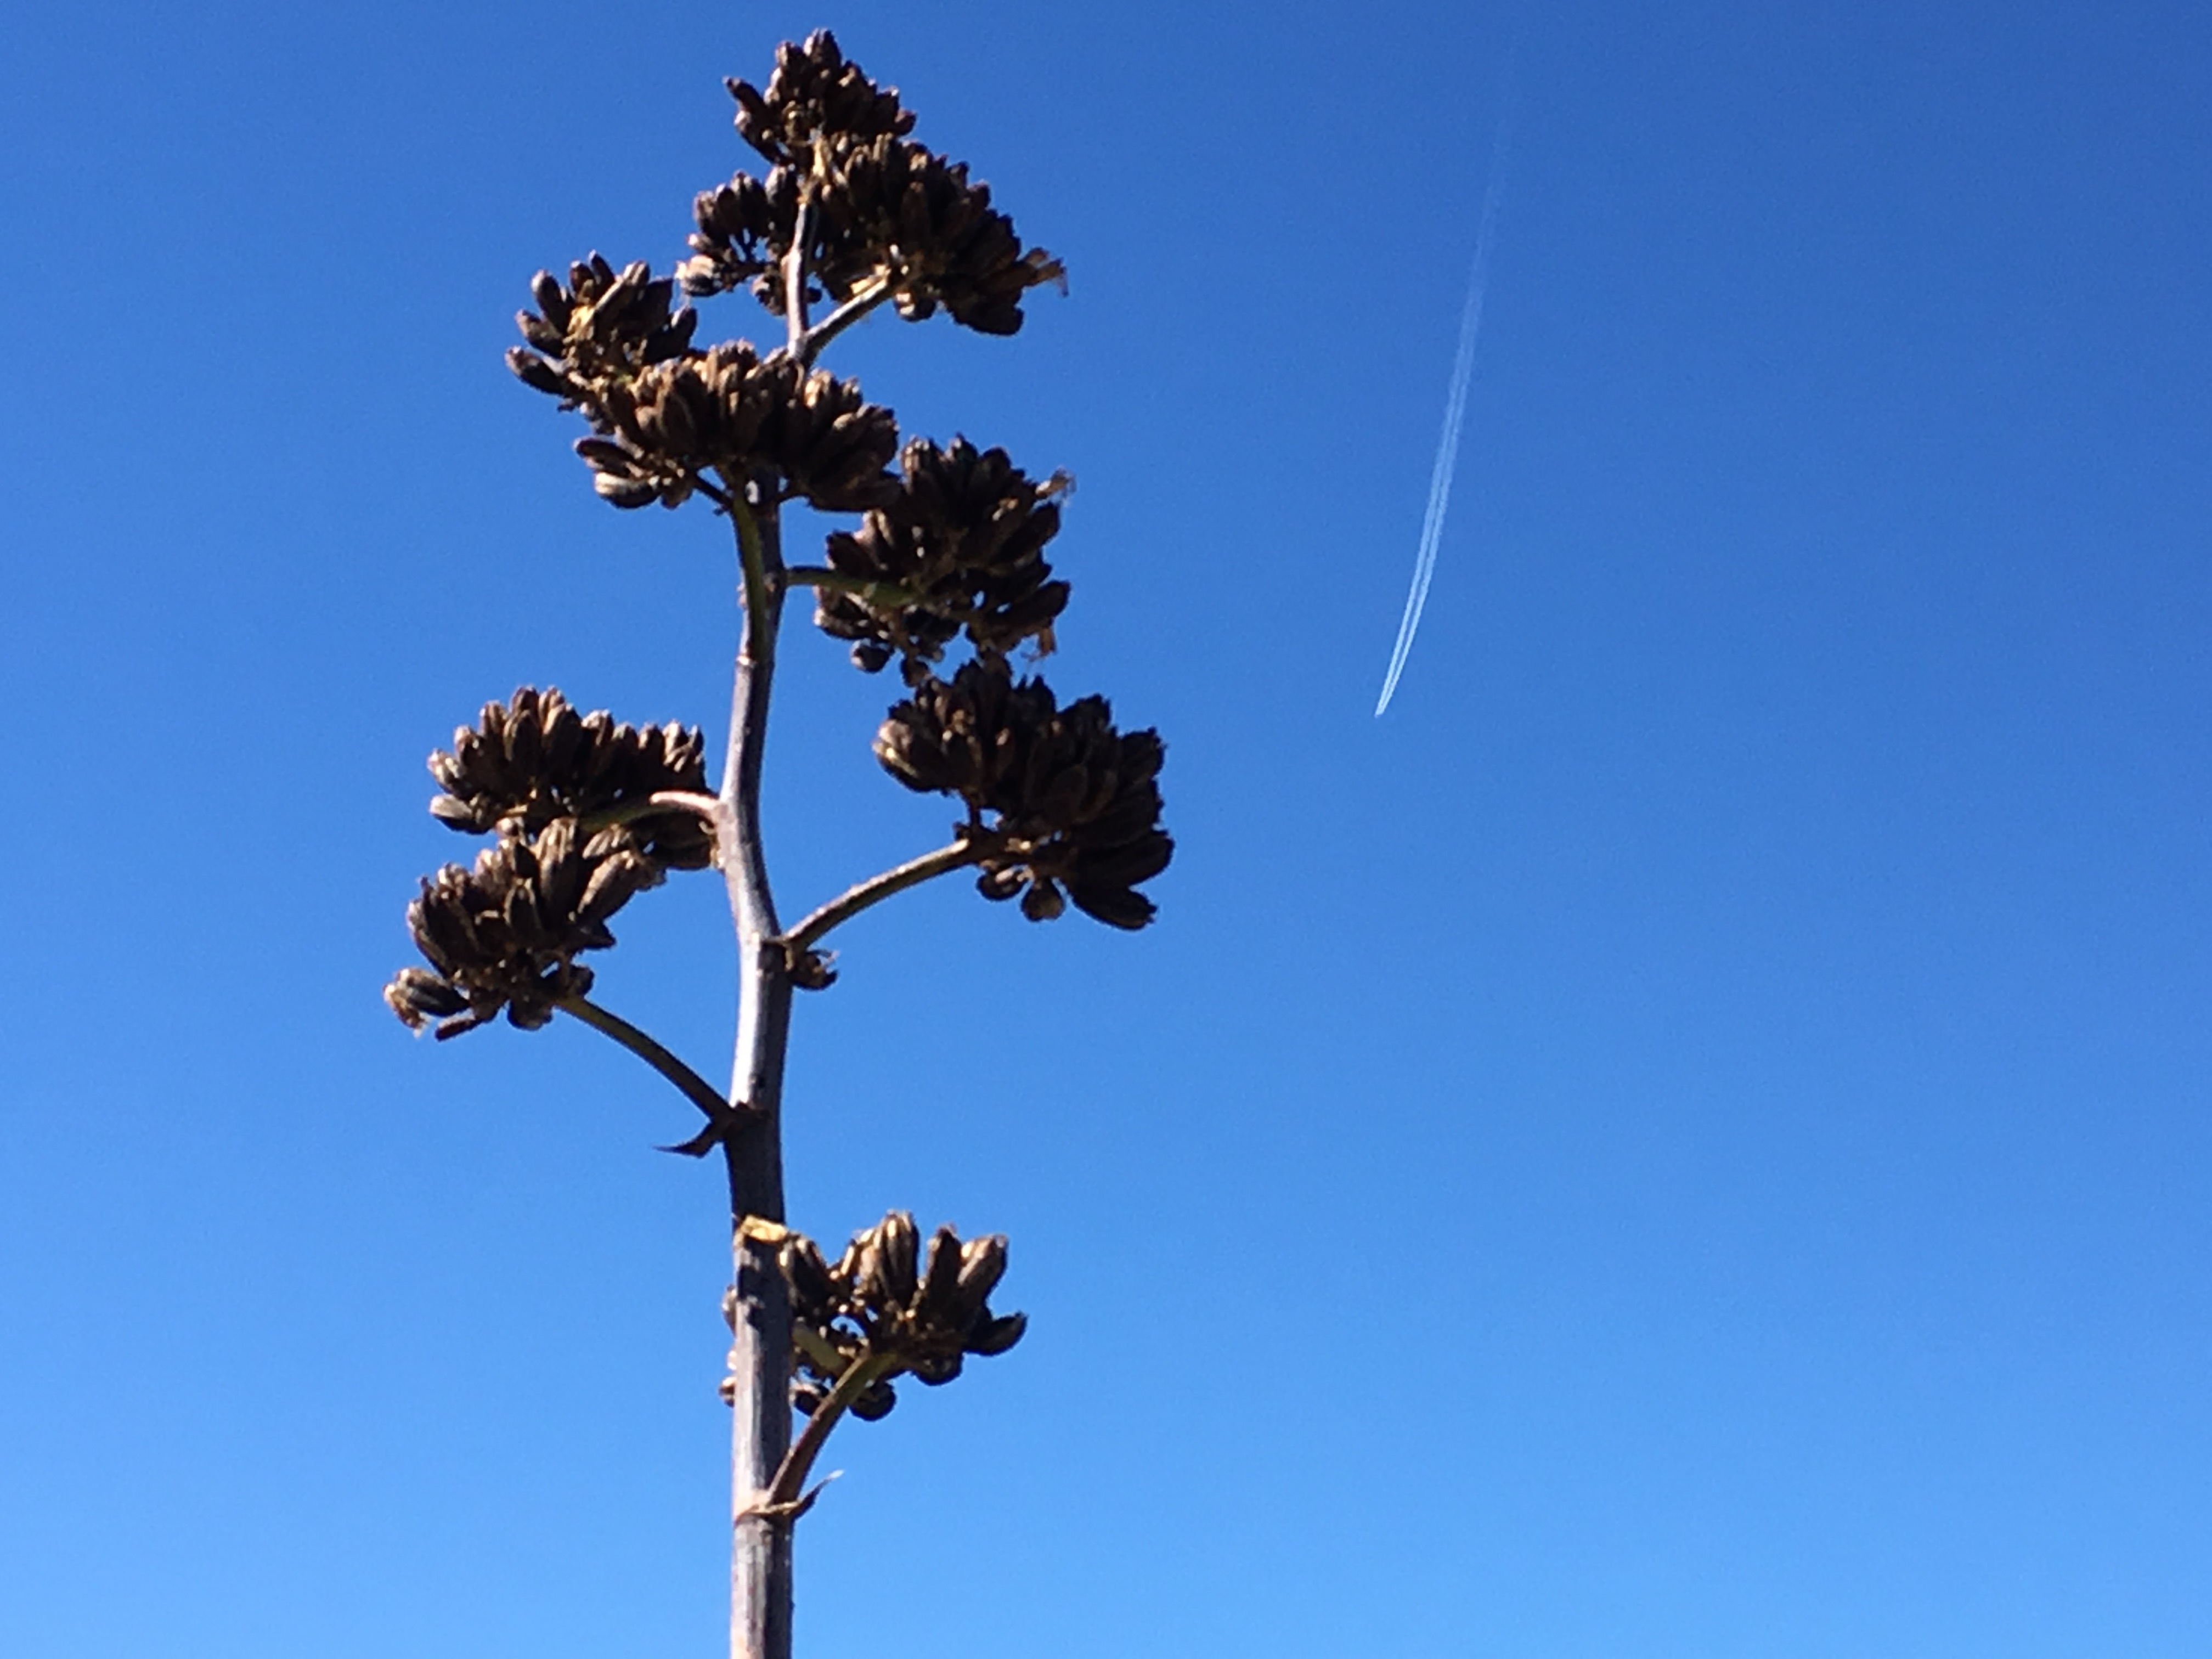
tree, branch, plant, sky, flower, wind, blue, lighting, man made object, woody plant, land plant, arecales, palm family